Radio Galaxy Zoo

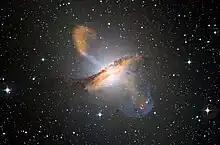
Image of a Black Hole's Jets

i) Radio Galaxy Zoo: host galaxies and radio morphologies derived from visual inspection. (November 2015)